Battle of Yellow Tavern

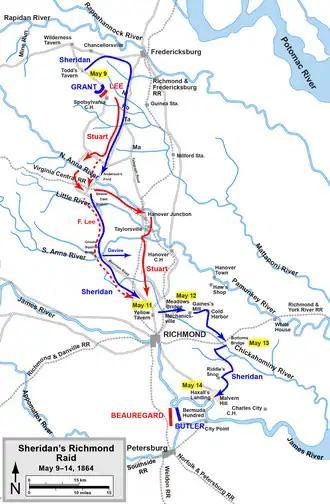
Sheridan's Richmond Raid, including the Battles of Yellow Tavern and Meadow Bridge

The Battle of Yellow Tavern was fought on May 11, 1864, as part of the Overland Campaign of the American Civil War. Union cavalry under Maj. Gen. Philip Sheridan was detached from Grant's Army of the Potomac to conduct a raid on Richmond, Virginia, and challenged Confederate cavalry commander Maj. Gen. J.E.B. Stuart. The Confederates were outnumbered, and Stuart was mortally wounded.